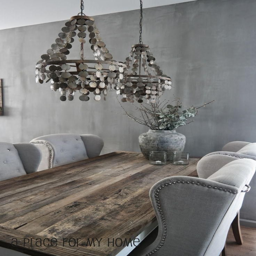
grab a seat at the table .